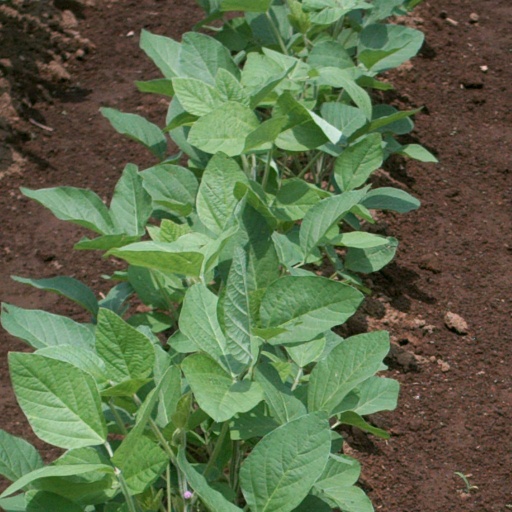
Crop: soybean